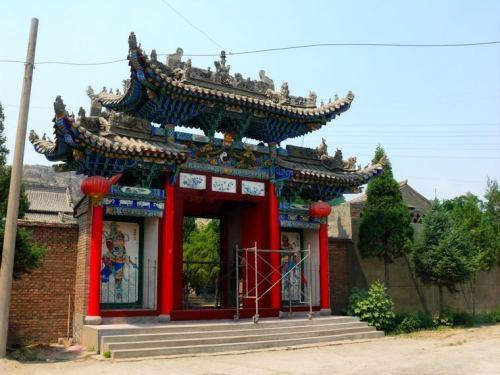
地标名称：西固城隍庙
所在城市：兰州市·西固区